Barrow and Furness (UK Parliament constituency)

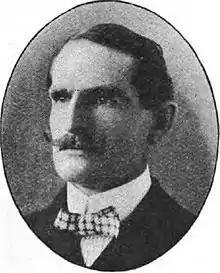
Duncan

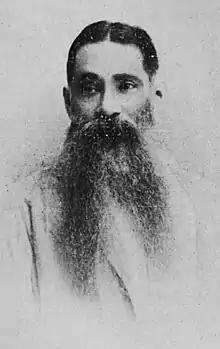
Bonnerjee

Another General Election was required to take place before the end of 1940. The political parties had been making preparations for an election to take place and by the Autumn of 1939, the following candidates had been selected;